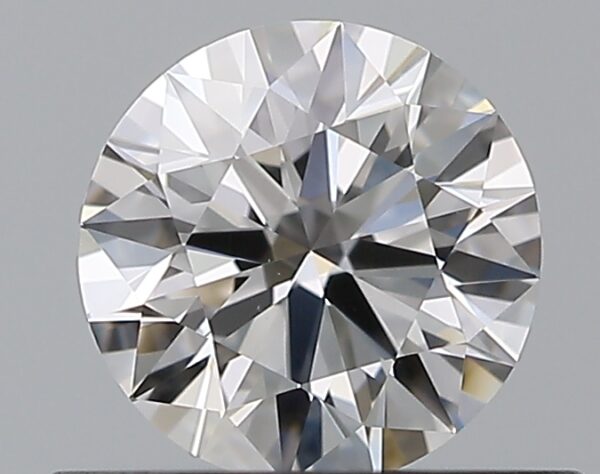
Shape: round
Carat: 0.5
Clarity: VS1
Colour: E
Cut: EX
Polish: EX
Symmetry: EX
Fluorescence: N
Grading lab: GIA
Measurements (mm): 5.1 x 5.14 x 3.12